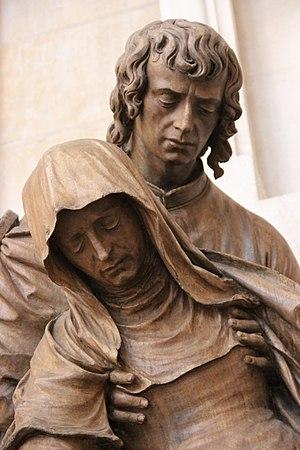
Pamoison de la Vierge à Saint-Mihiel
L'abbaye Saint-Michel de Saint-Mihiel, également appelée église Saint-Michel de Saint-Mihiel est une ancienne abbaye bénédictine située à Saint-Mihiel, dans la Meuse.